Karl Ludwig von Lecoq

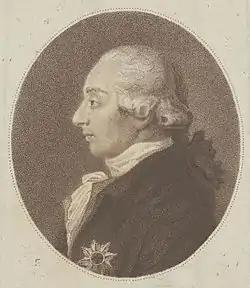
Lucchesini

Meanwhile, Napoleon gave Louis and Mortier the signal to advance. First, he directed their columns on the neutral state of Hesse-Kassel. Napoleon knew that William I, Elector of Hesse, though officially neutral, was pro-Prussian and he determined to depose him. Mortier's 5,500 men and Louis' troops overran Hesse-Kassel, disarmed the Hessian army, and chased the elector into exile. On 9 November, Louis withdrew from the campaign in bad health, leaving Mortier in command of a 12,000-man corps. Starting on 7 October, French troops moved into the area of Hameln. By the 10th, a good part of Mortier's corps appeared before the city.